2009 Taconic State Parkway crash

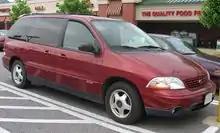
A red 2003 Ford Windstar, similar to the one Schuler was driving

At approximately on Sunday, July 26, 2009, 36-year-old Diane Schuler left the Hunter Lake Campground in Parksville, New York, located in the Catskill Mountains, where the family kept their camping trailer. She was driving a red 2003 Ford Windstar, borrowed from her brother, Warren Hance. Also in the minivan with Schuler were her 5-year-old son and 2-year-old daughter, and her brother's three daughters, ages 8, 7, and 5. Her husband, Daniel Schuler, left the campground at the same time in a pickup truck and took the family dog with him. A co-owner of the campground later reported that Diane appeared sober when she departed.